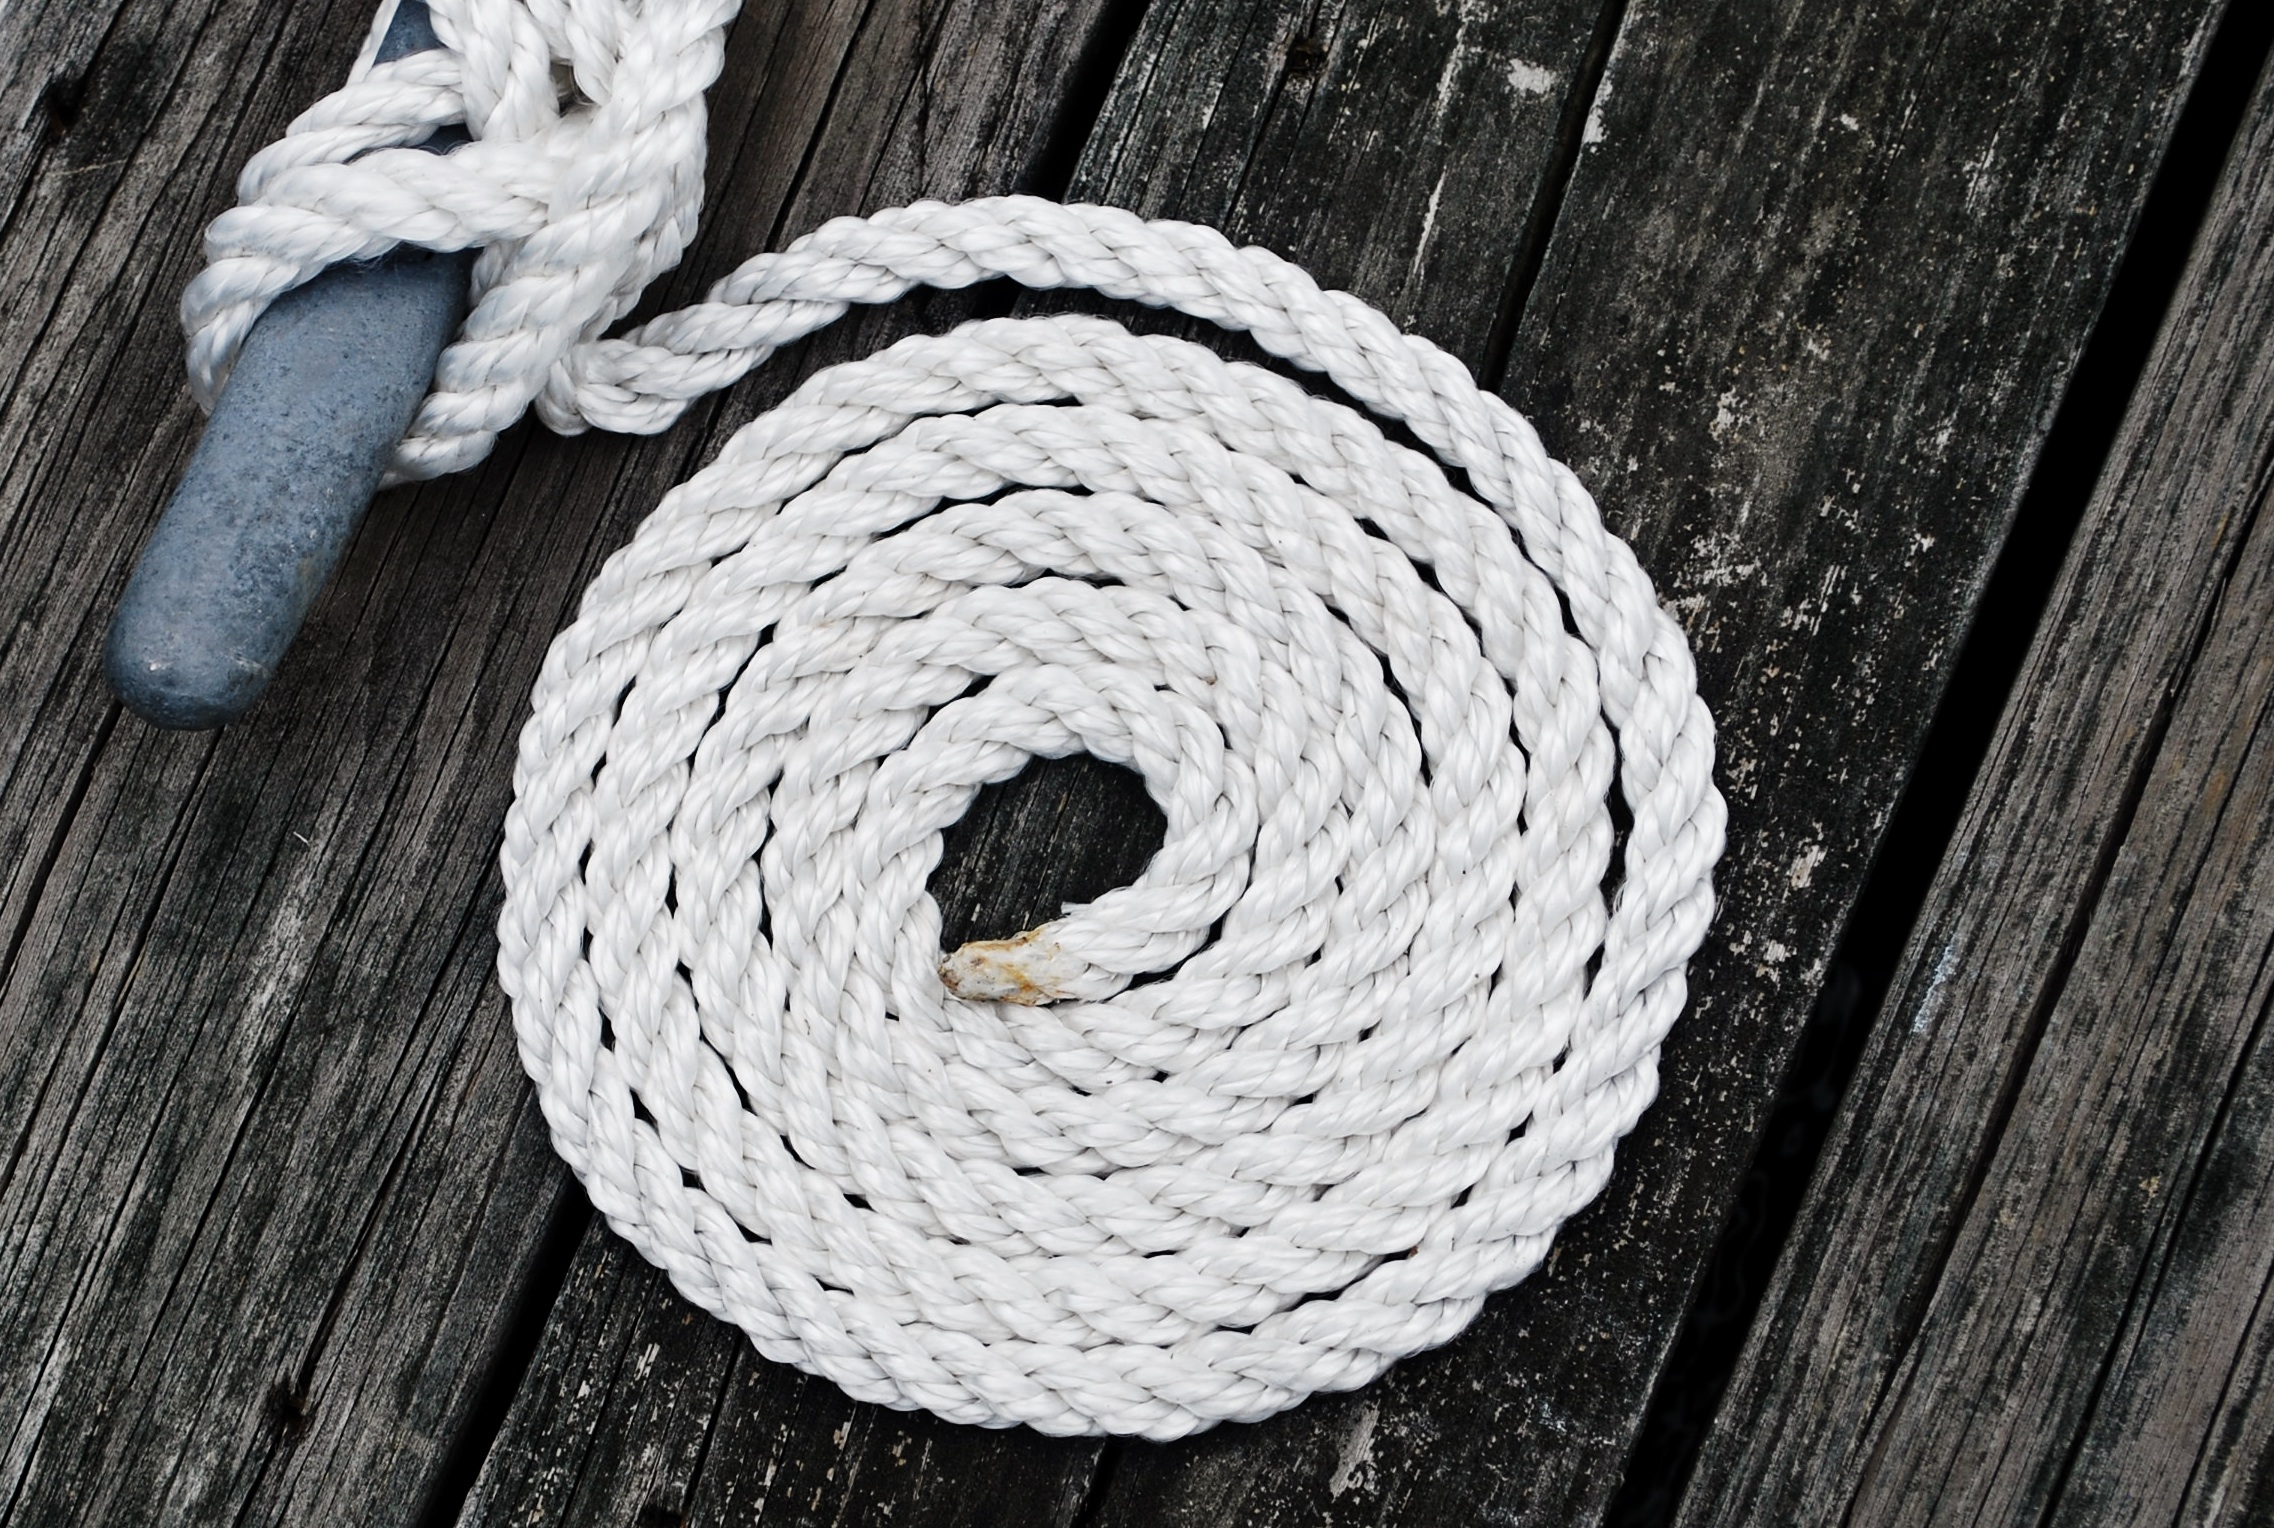
rope, circle, knot, hardware accessory